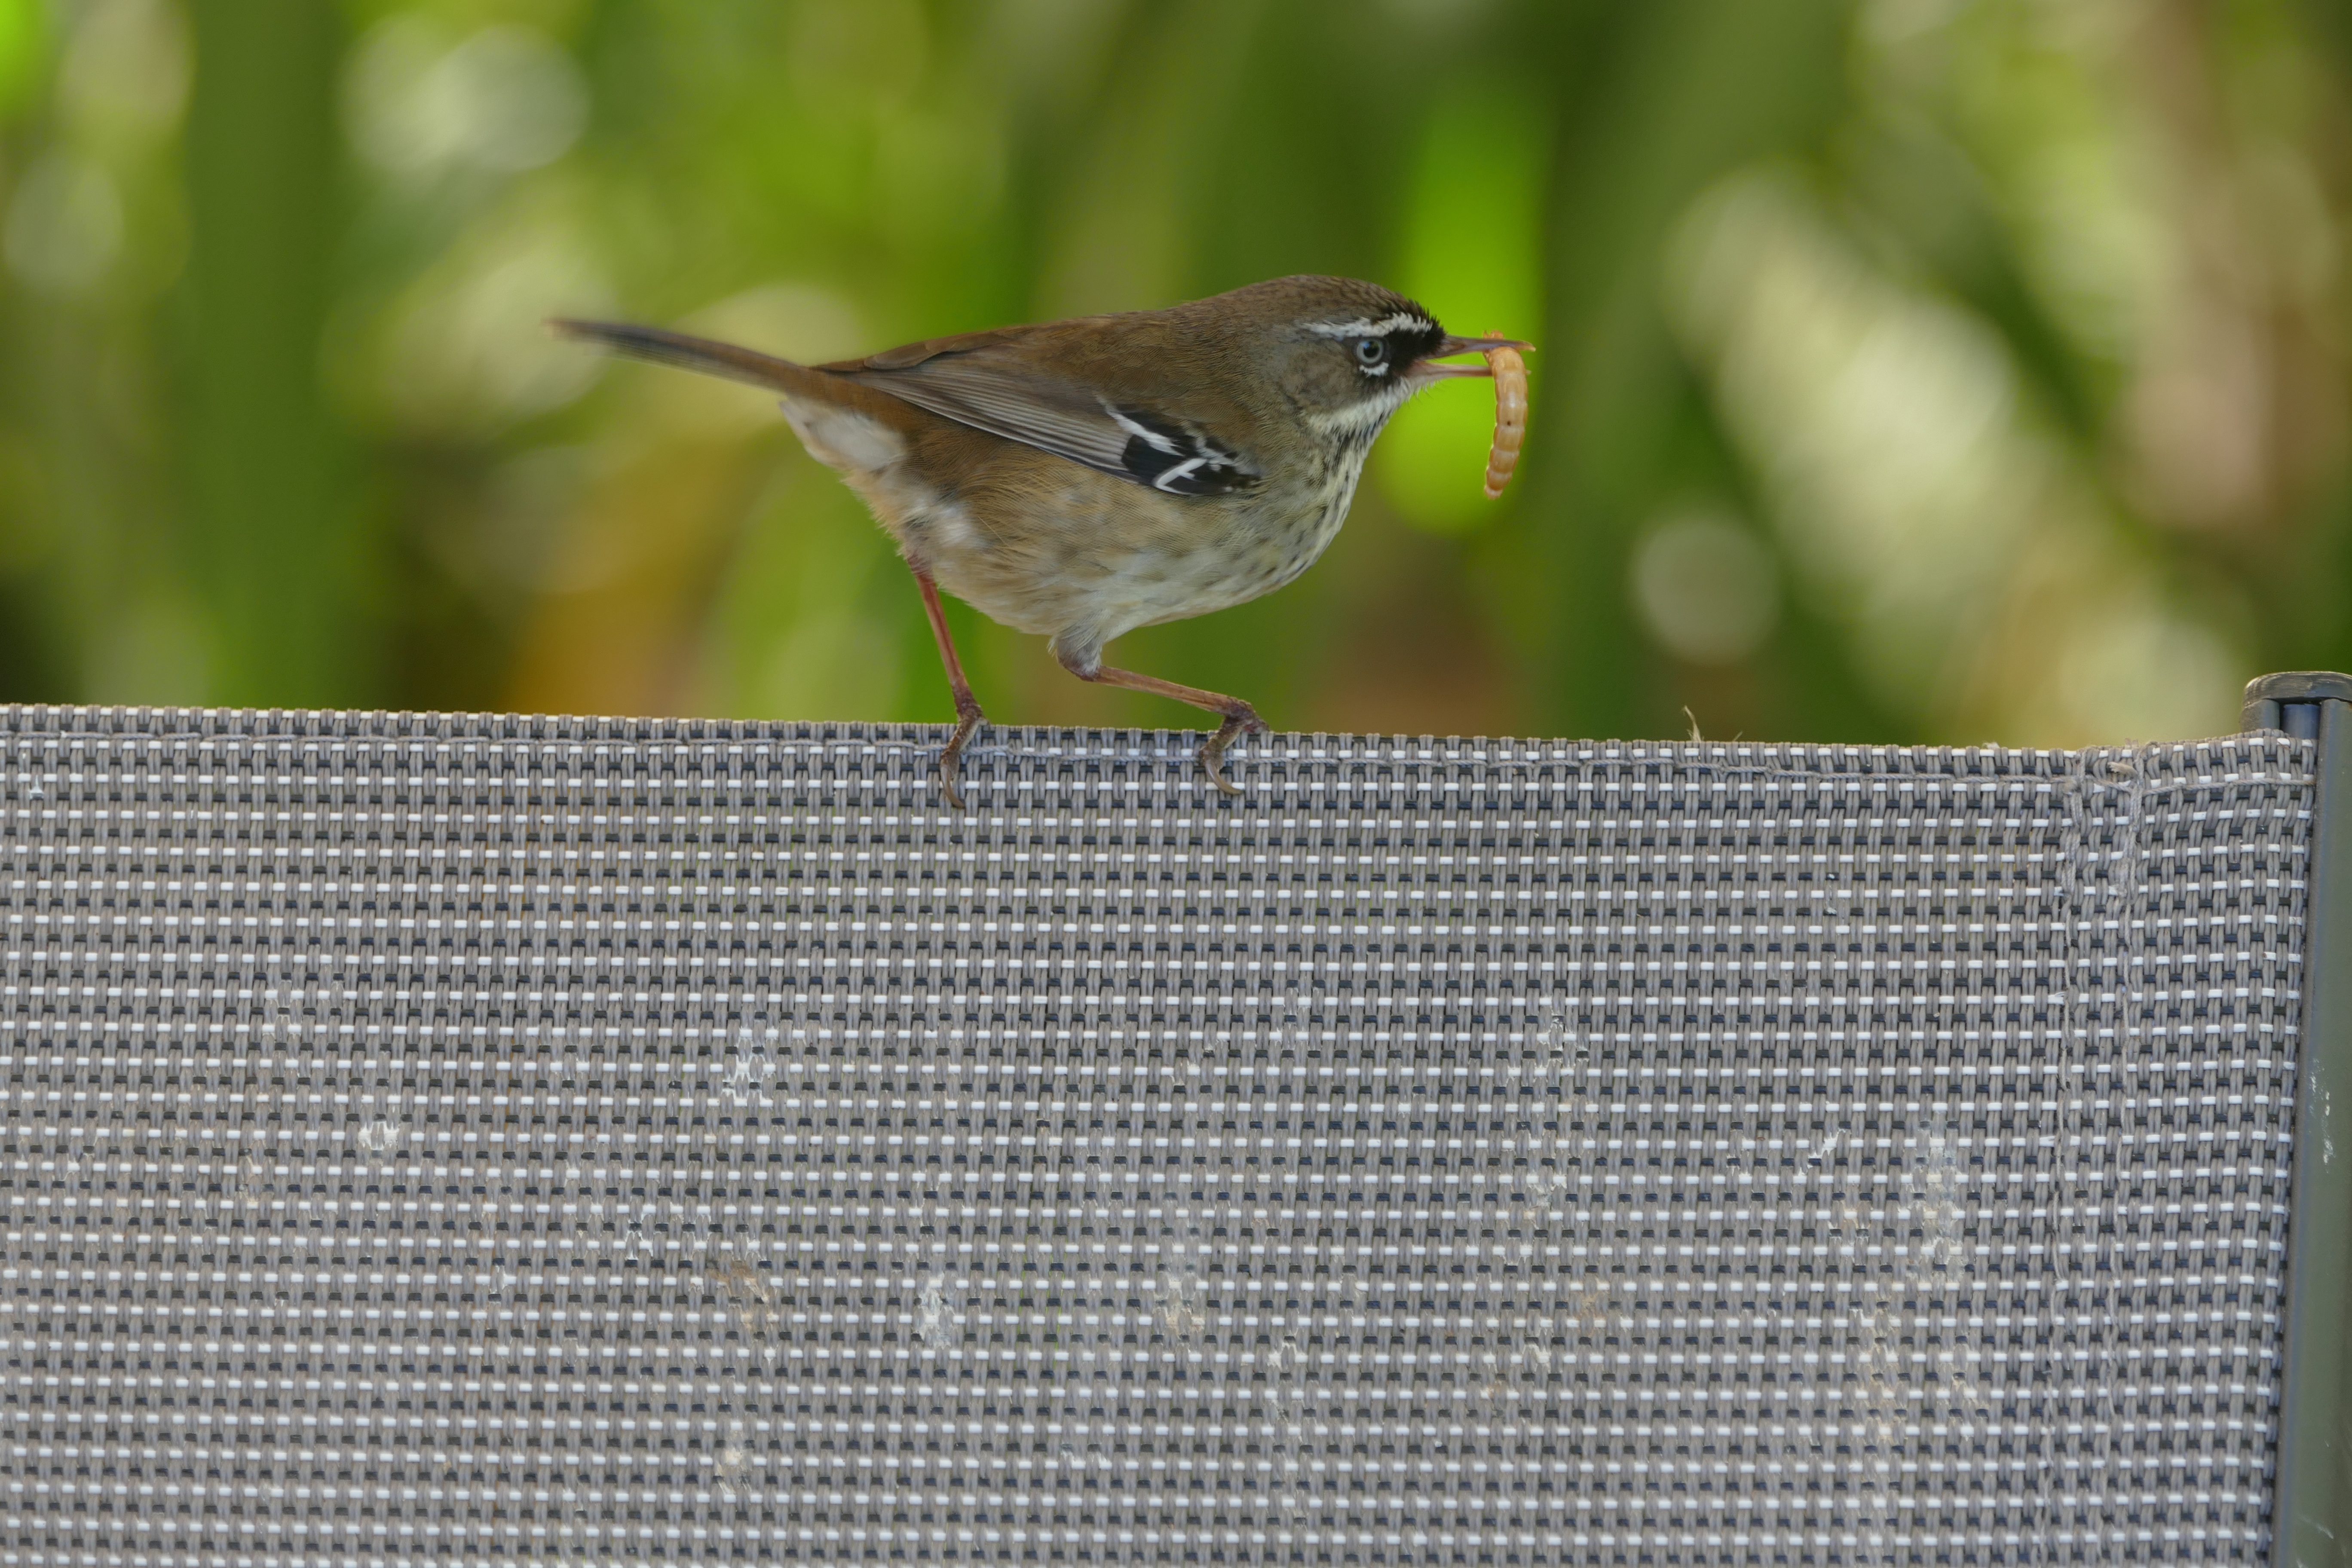
nature, bird, wing, wildlife, fauna, vertebrate, wren, old world flycatcher, perching bird